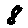
Label: 8